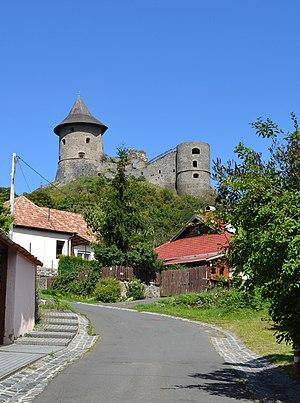
Somoskőújfalu est un village et une commune du comitat de Nógrád en Hongrie.